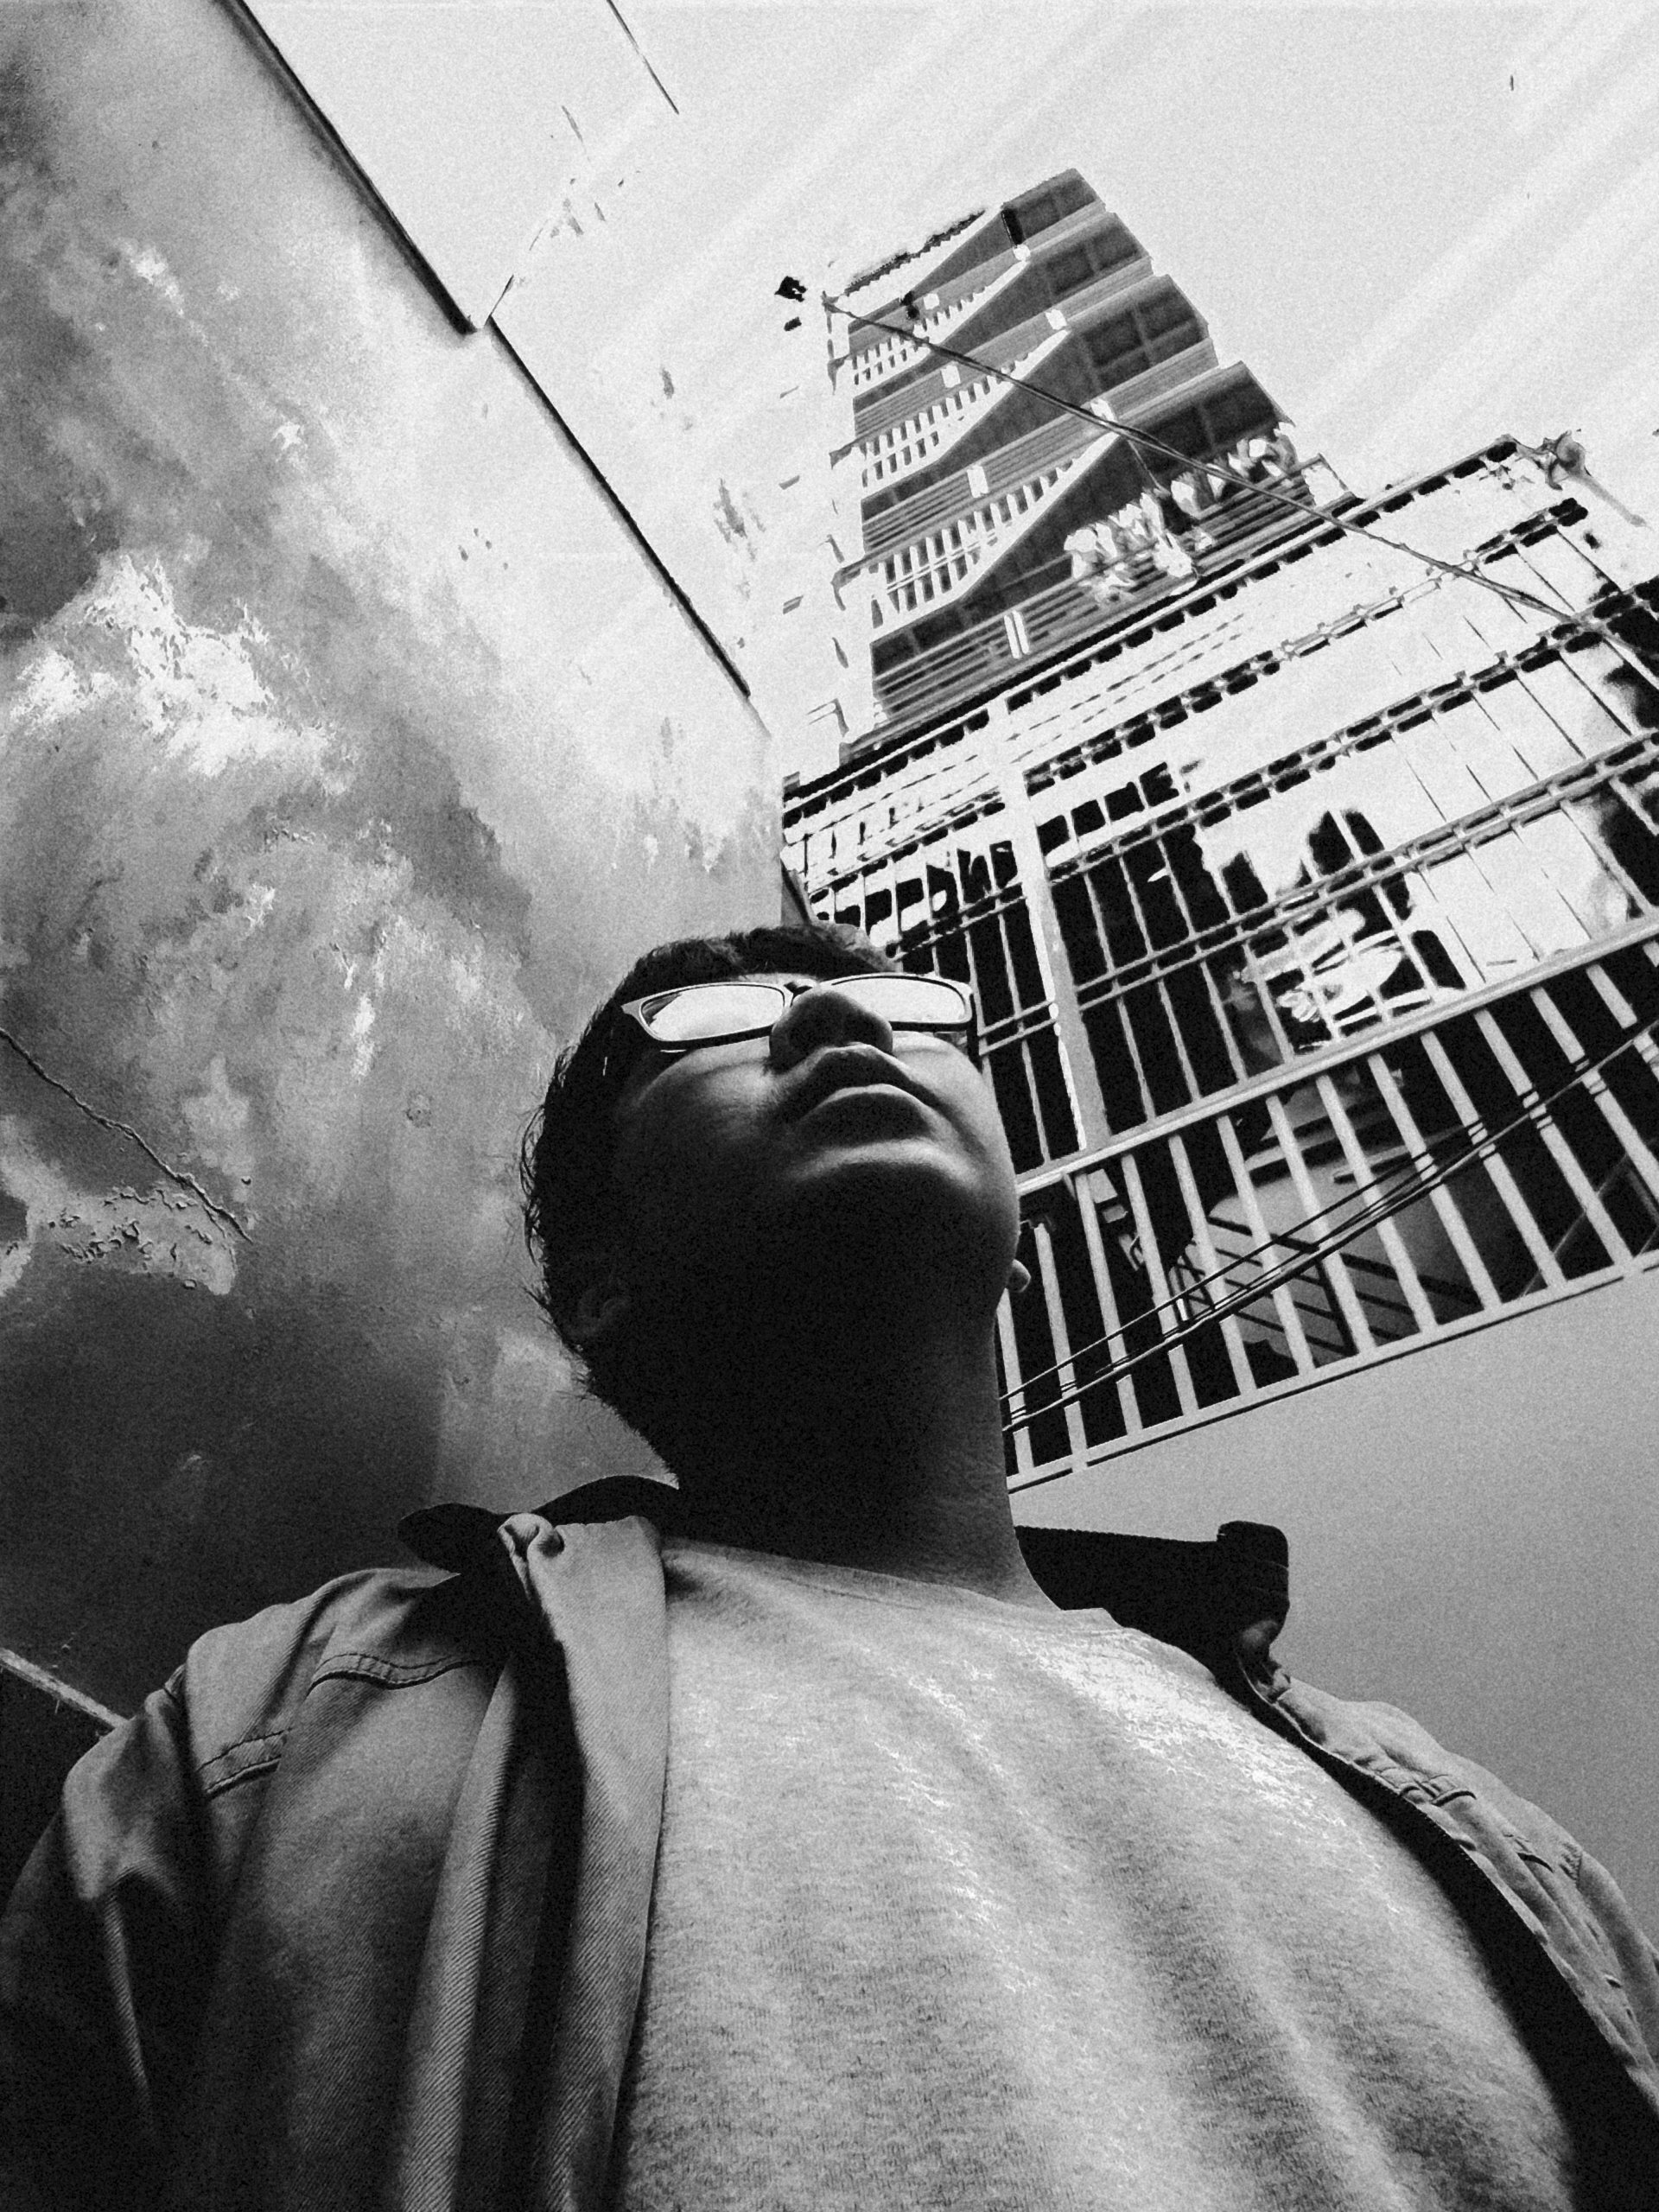
beautiful, boy, white, black, photograph, black and white, monochrome photography, photography, snapshot, monochrome, human, angle, stock photography